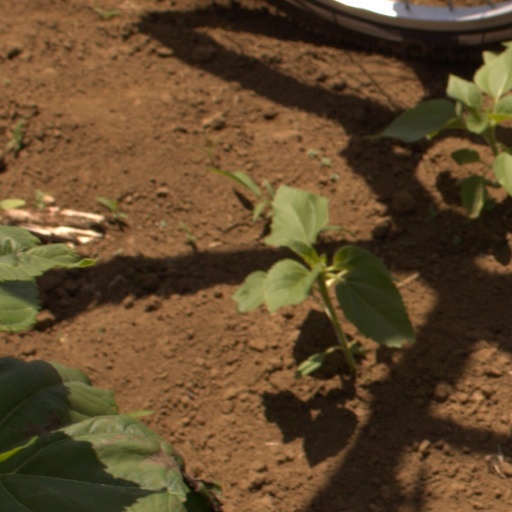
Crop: Jerusalem artichoke